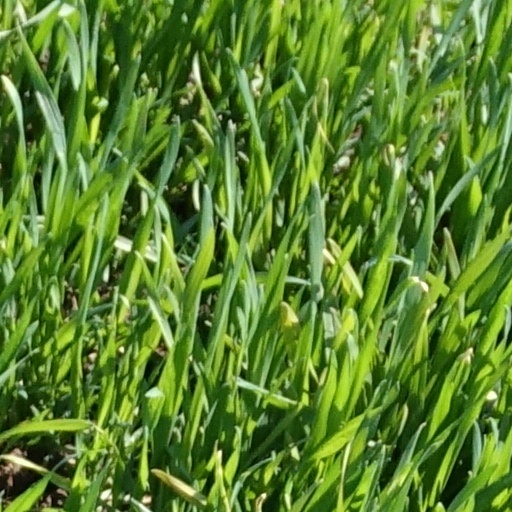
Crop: wheat